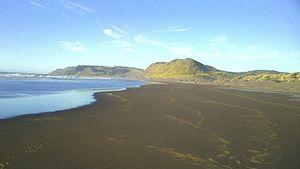
Tirúa est une commune du Chili faisant partie de la province d'Arauco, elle-même rattachée à la région du Biobío. Elle s'étend sur 624 km².